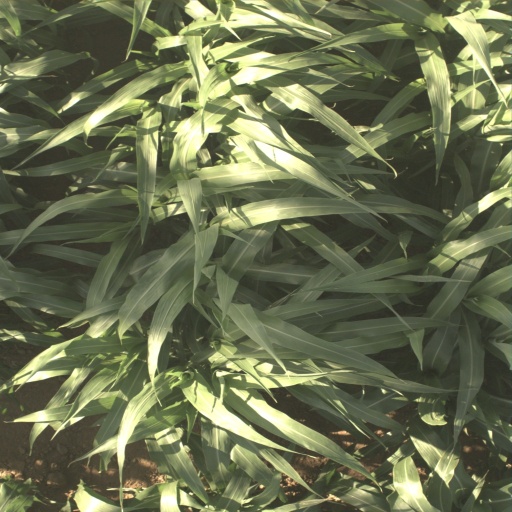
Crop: sorghum